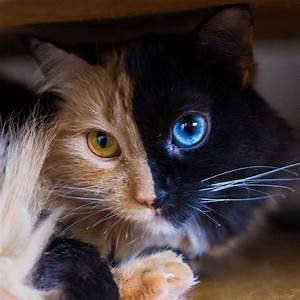
cat